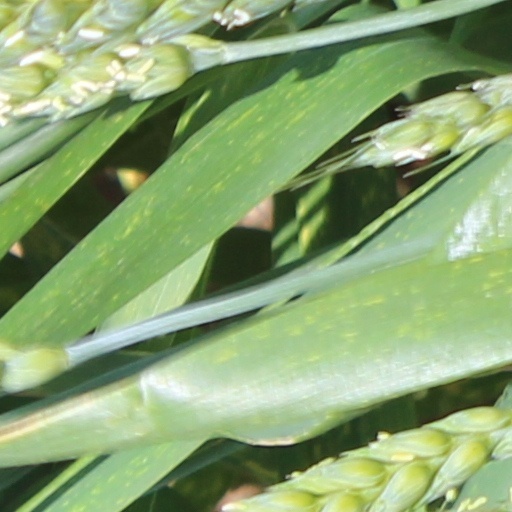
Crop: wheat